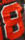
Number: 8